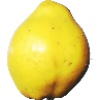
Label: Quince 1